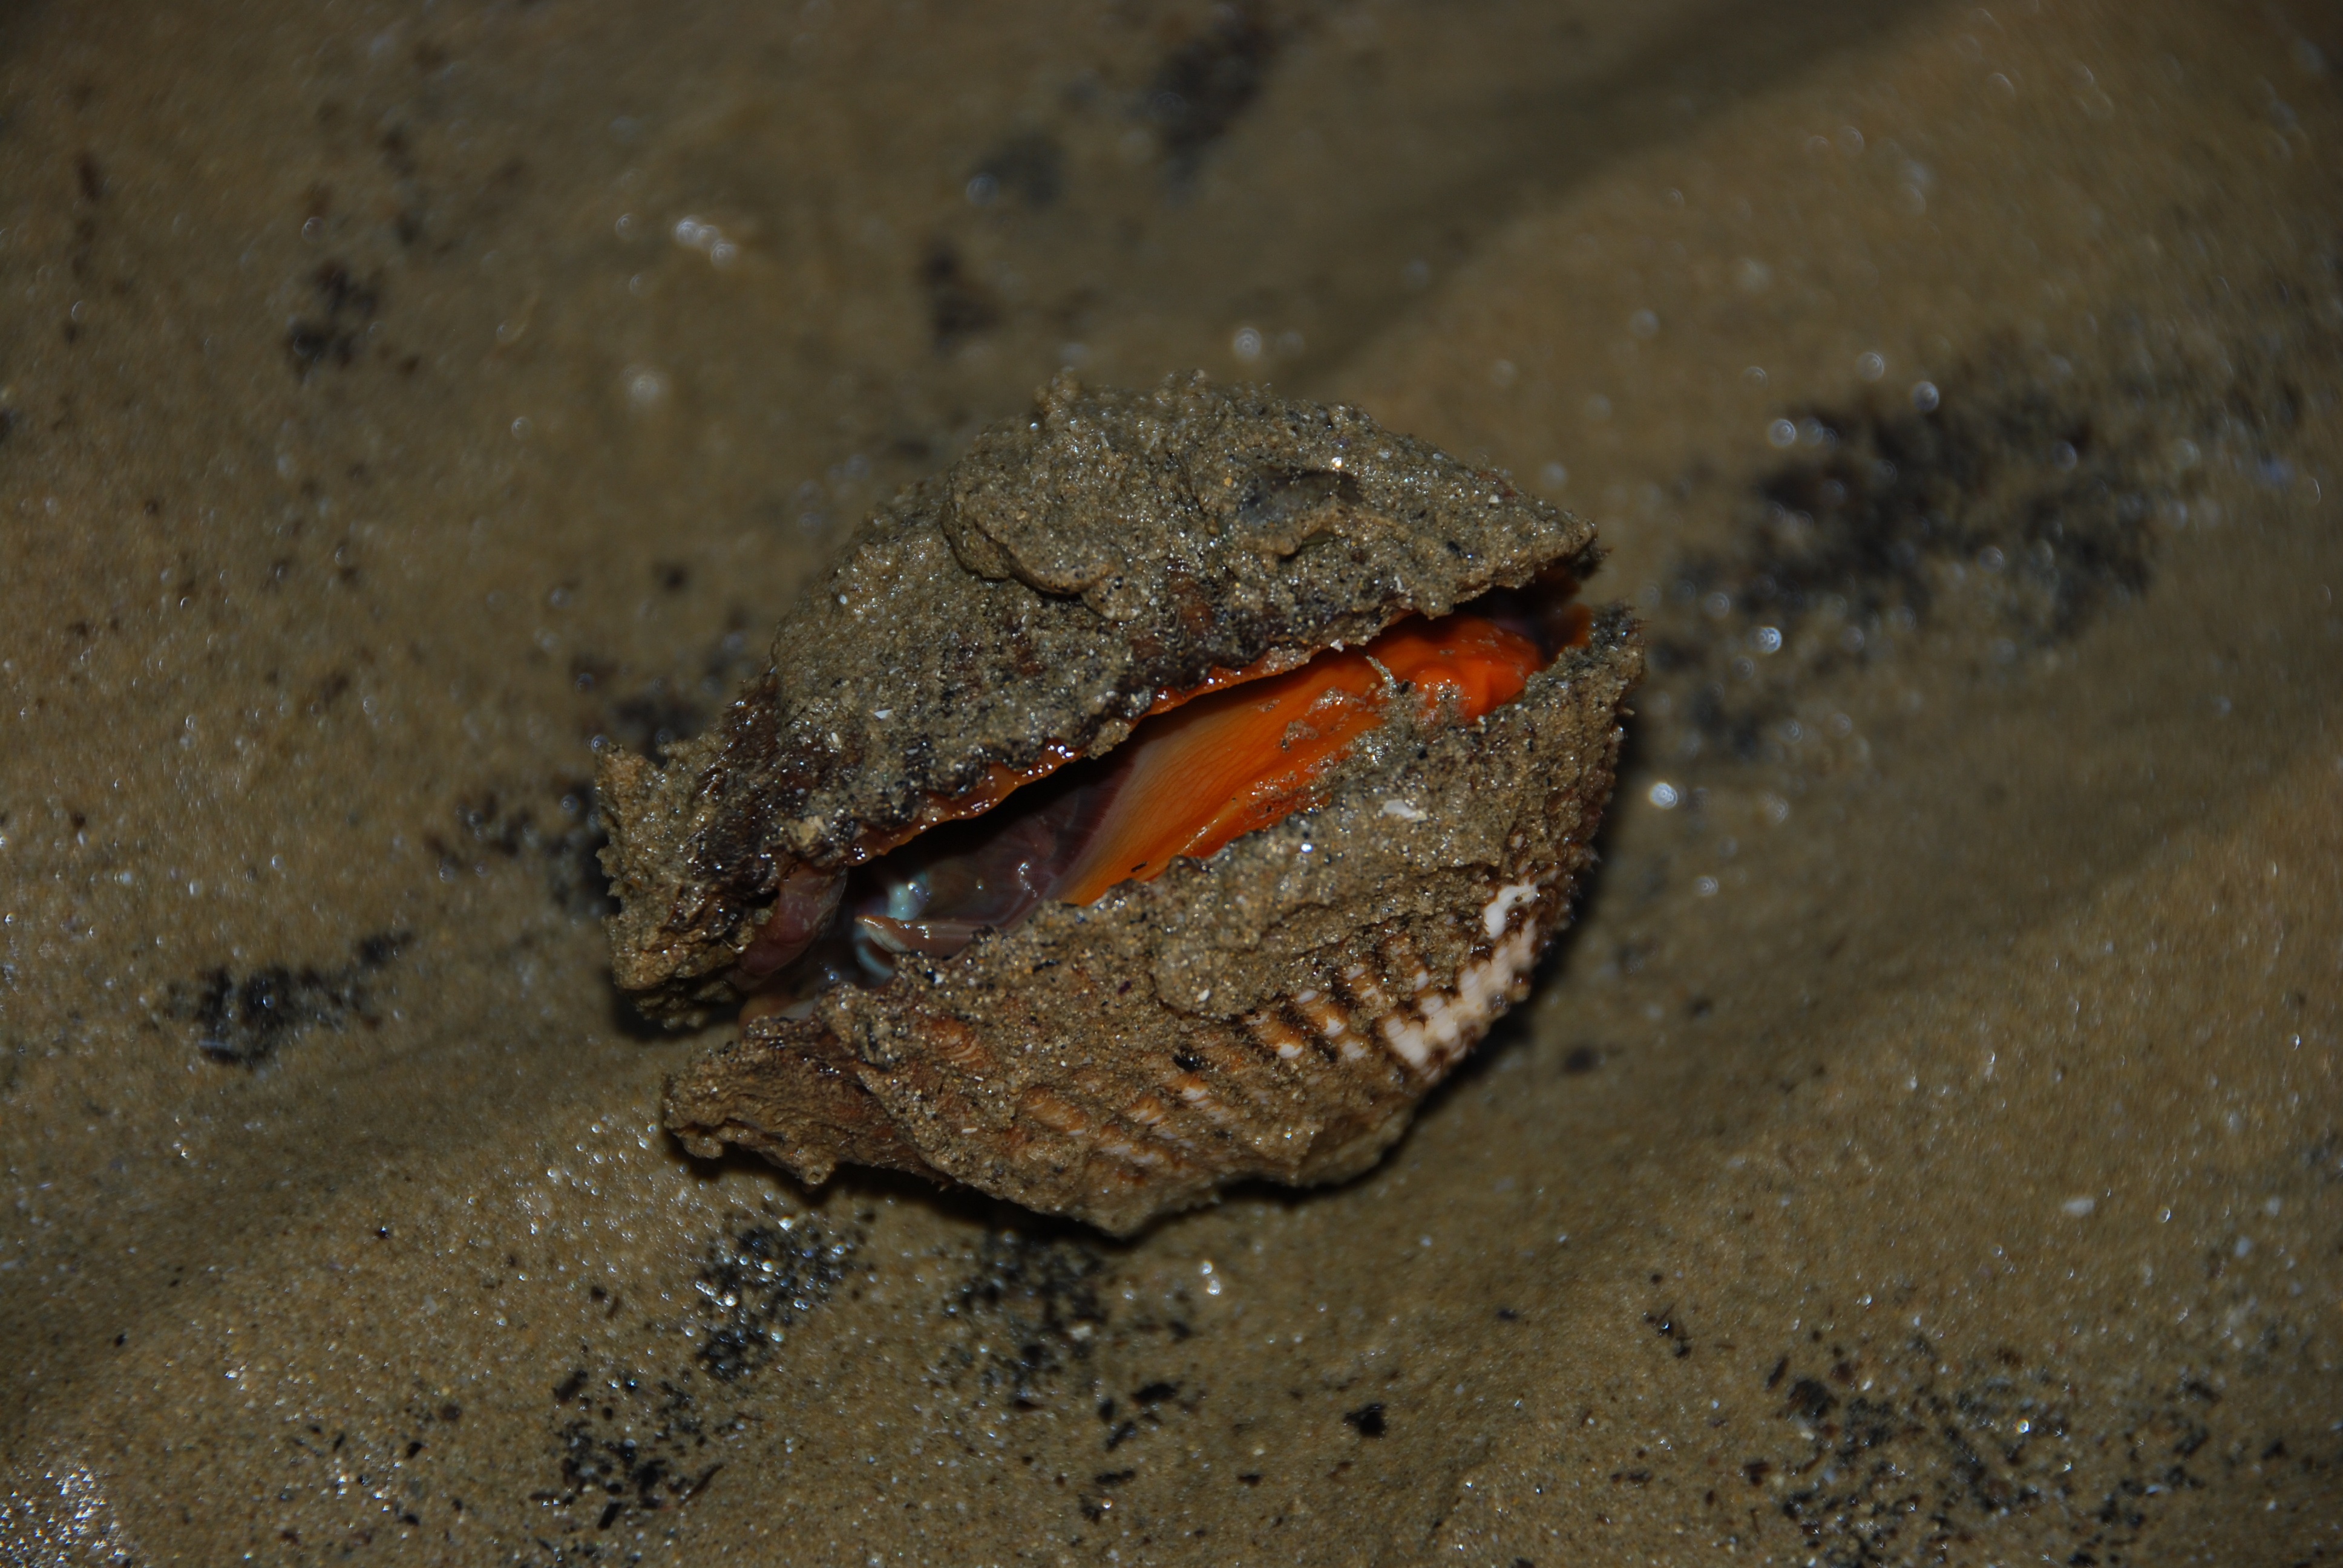
beach, dawn, wildlife, biology, reptile, amphibian, fauna, shell, clam, rosa, vertebrate, macro photography, marine biology